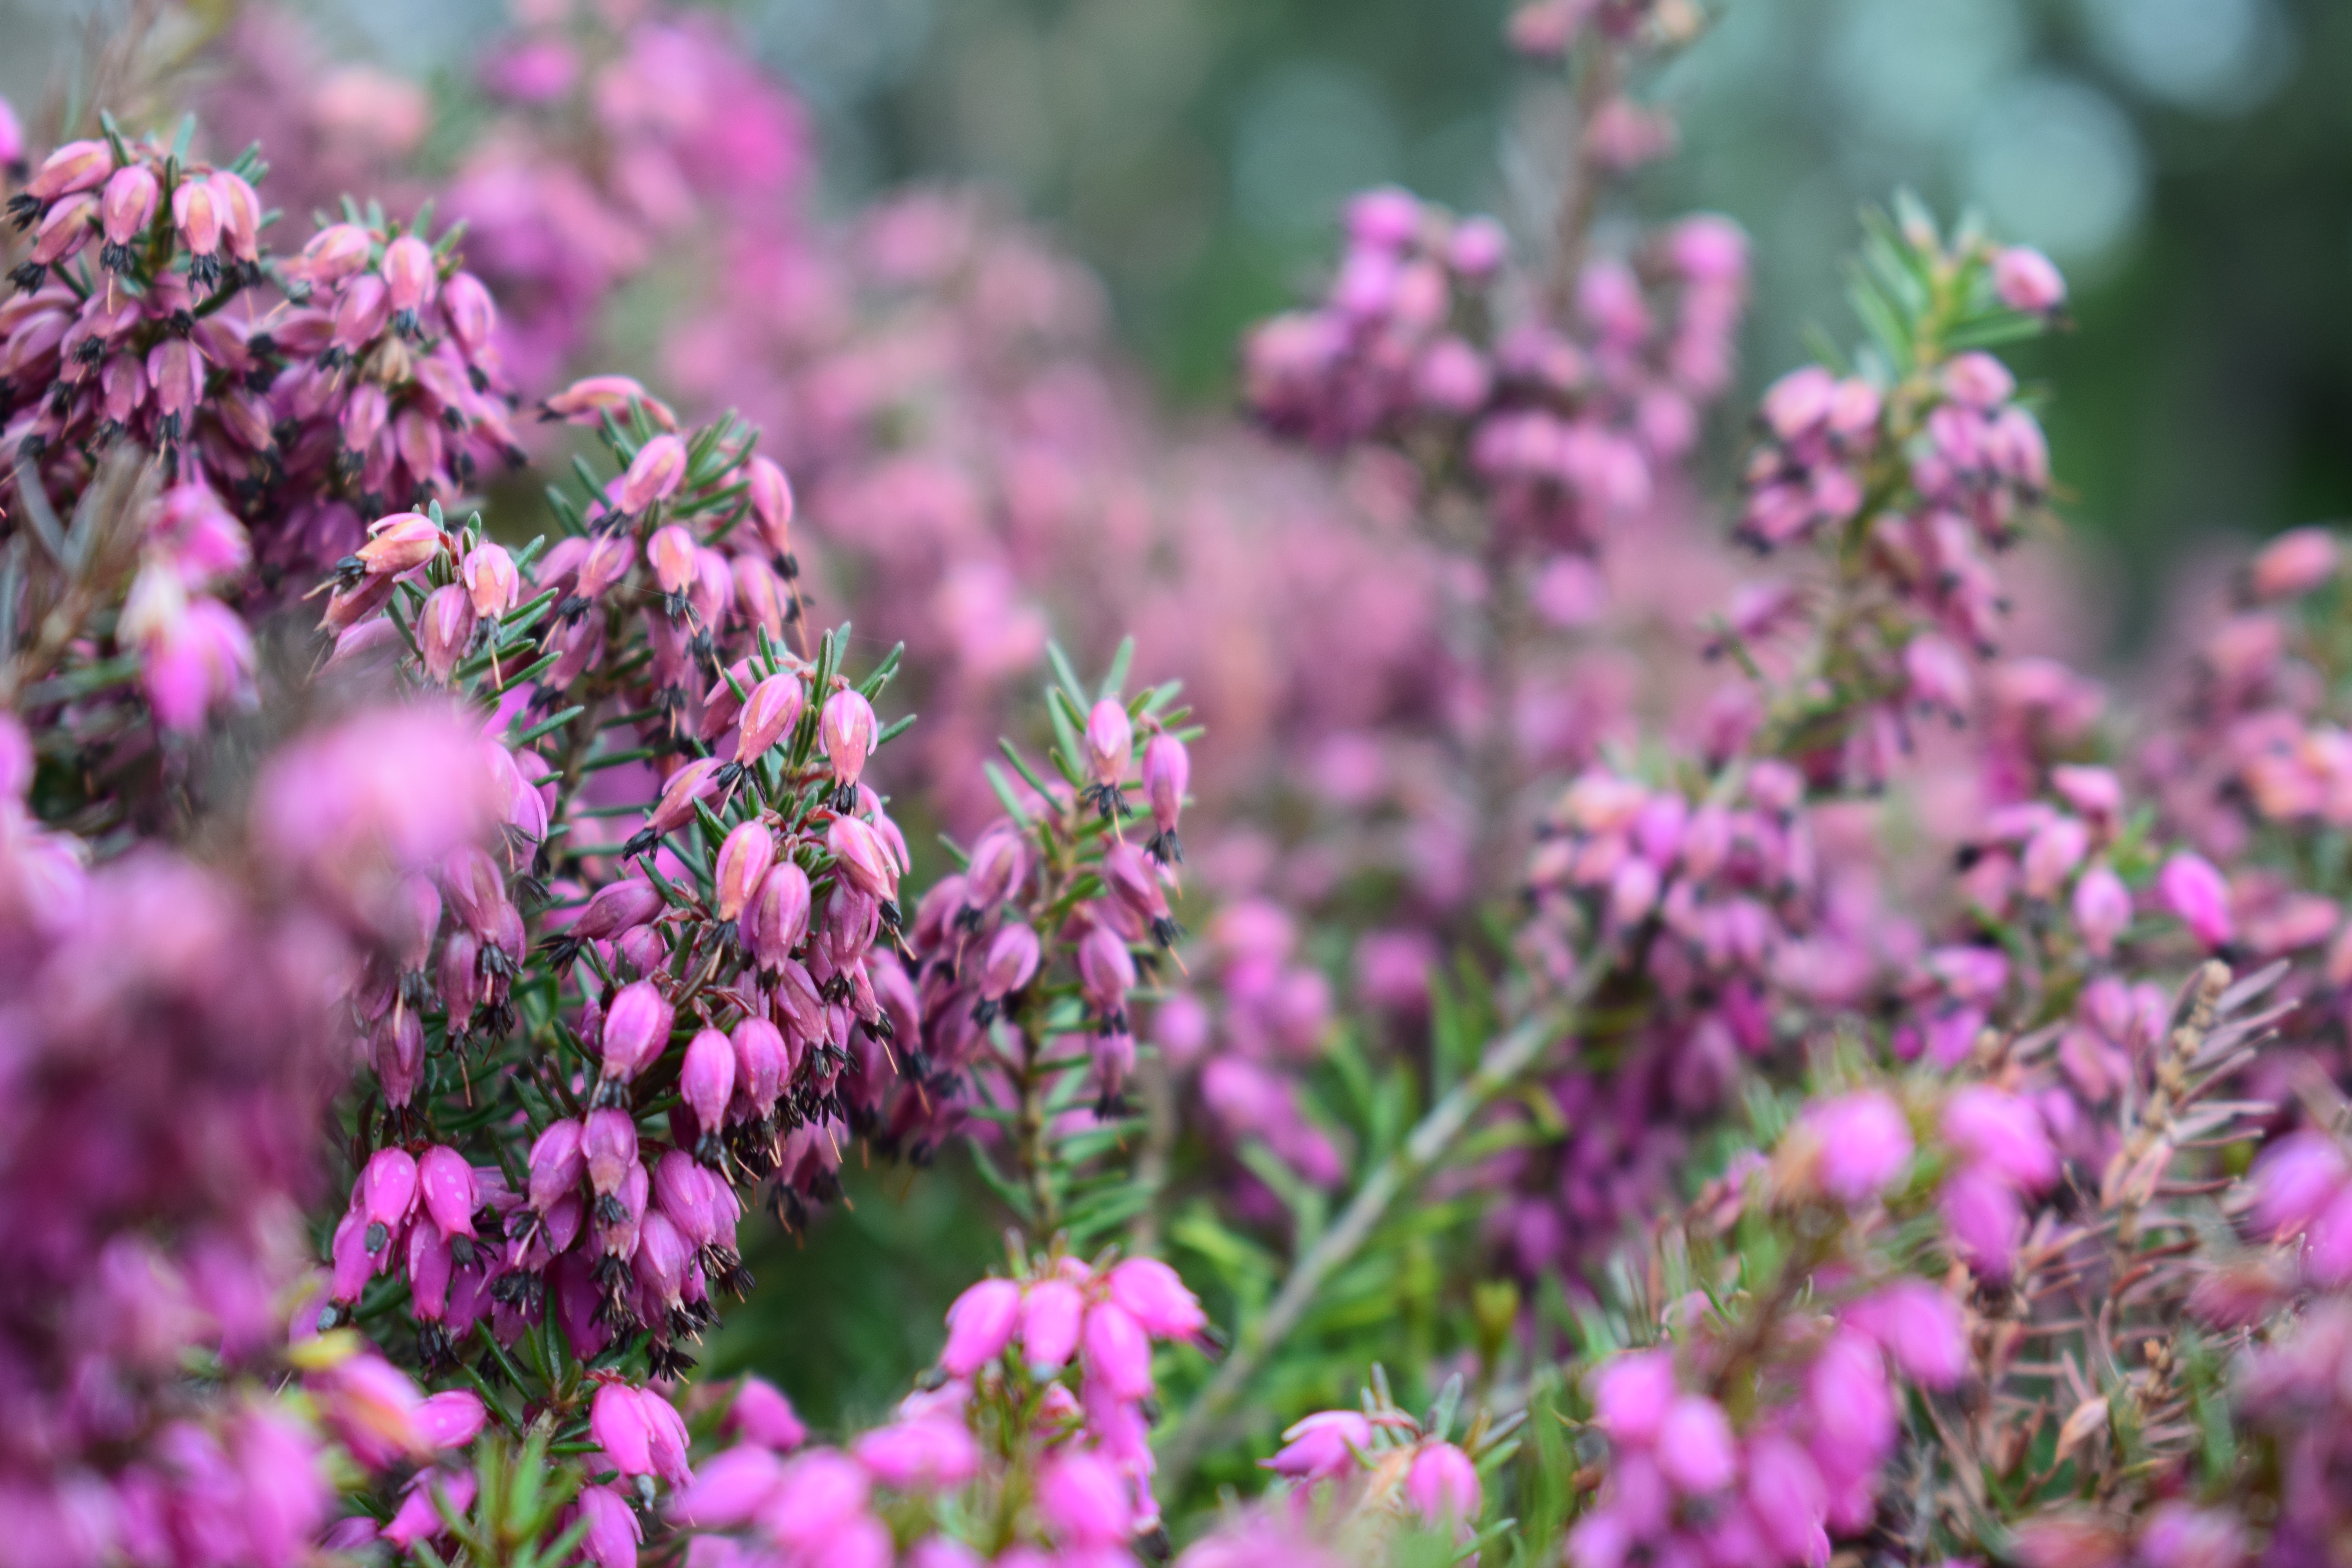
flowering plant, flower, plant, pink, purple, subshrub, lavender, heather, lilac, spring, breckland thyme, groundcover, petal, wildflower, shrub, magenta, annual plant, pink family, loosestrife and pomegranate family, dianthus, wallflower, daphne, buddleia, herbaceous plant, perennial plant